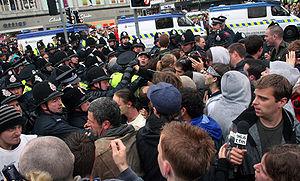
Le sommet du G8 2005, 31ᵉ réunion du G8, réunissait les dirigeants des sept pays démocratiques les plus industrialisés et la Russie, ou G8, du 6 au 8 juillet 2005, à Gleneagles Hotel, Perthshire, Écosse, Royaume-Uni. La localité importante la plus proche est la ville d'Édimbourg.